Hosteen Klah

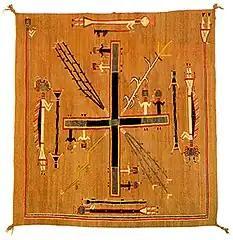
A weaving based on a Whirling Log ceremony sand painting by Klah, circa 1925.

Hosteen Klah (1867– February 27, 1937) was a Navajo artist, medicine person, and ceremonial practitioner. Known for combining traditional Navajo weaving with sacred sandpainting imagery, Klah played a significant role in preserving and documenting different aspects of Navajo religion and culture. As a "nádleehi", a gender role recognized within Navajo society, Klah occupied both masculine and feminine social and ceremonial roles.